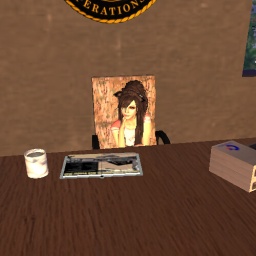
Stole Loz's chair in his office XDD